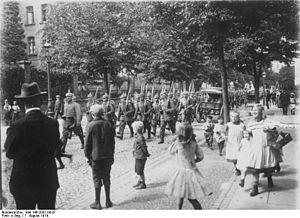
L’ordre de bataille de la première bataille de la Marne fournit l'organisation des deux forces armées, d'une part l'Armée allemande et d'autre part l'Armée française et le Corps expéditionnaire britannique, qui s'affrontent du 6 au 12 septembre 1914 lors de la première bataille de la Marne.